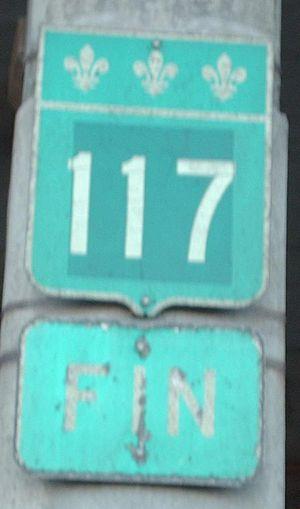
La route 117 est une route nationale québécoise qui suit une orientation nord/sud sur la rive nord du fleuve Saint-Laurent. Elle dessert les régions administratives de Montréal, de Laval, des Laurentides, de l'Outaouais et de l'Abitibi-Témiscamingue. Elle est le seul lien direct entre le sud du Québec et l'Abitibi-Témiscamingue.